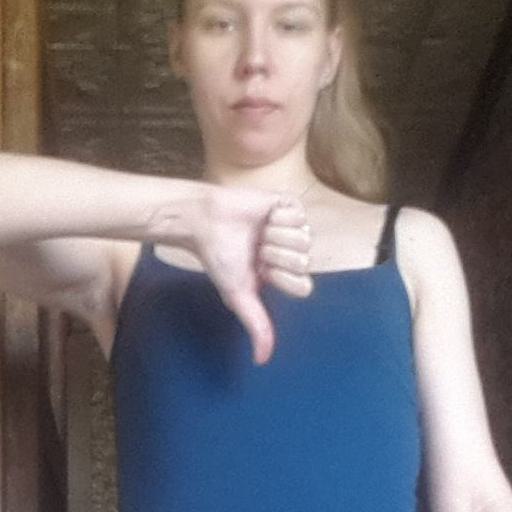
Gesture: dislike